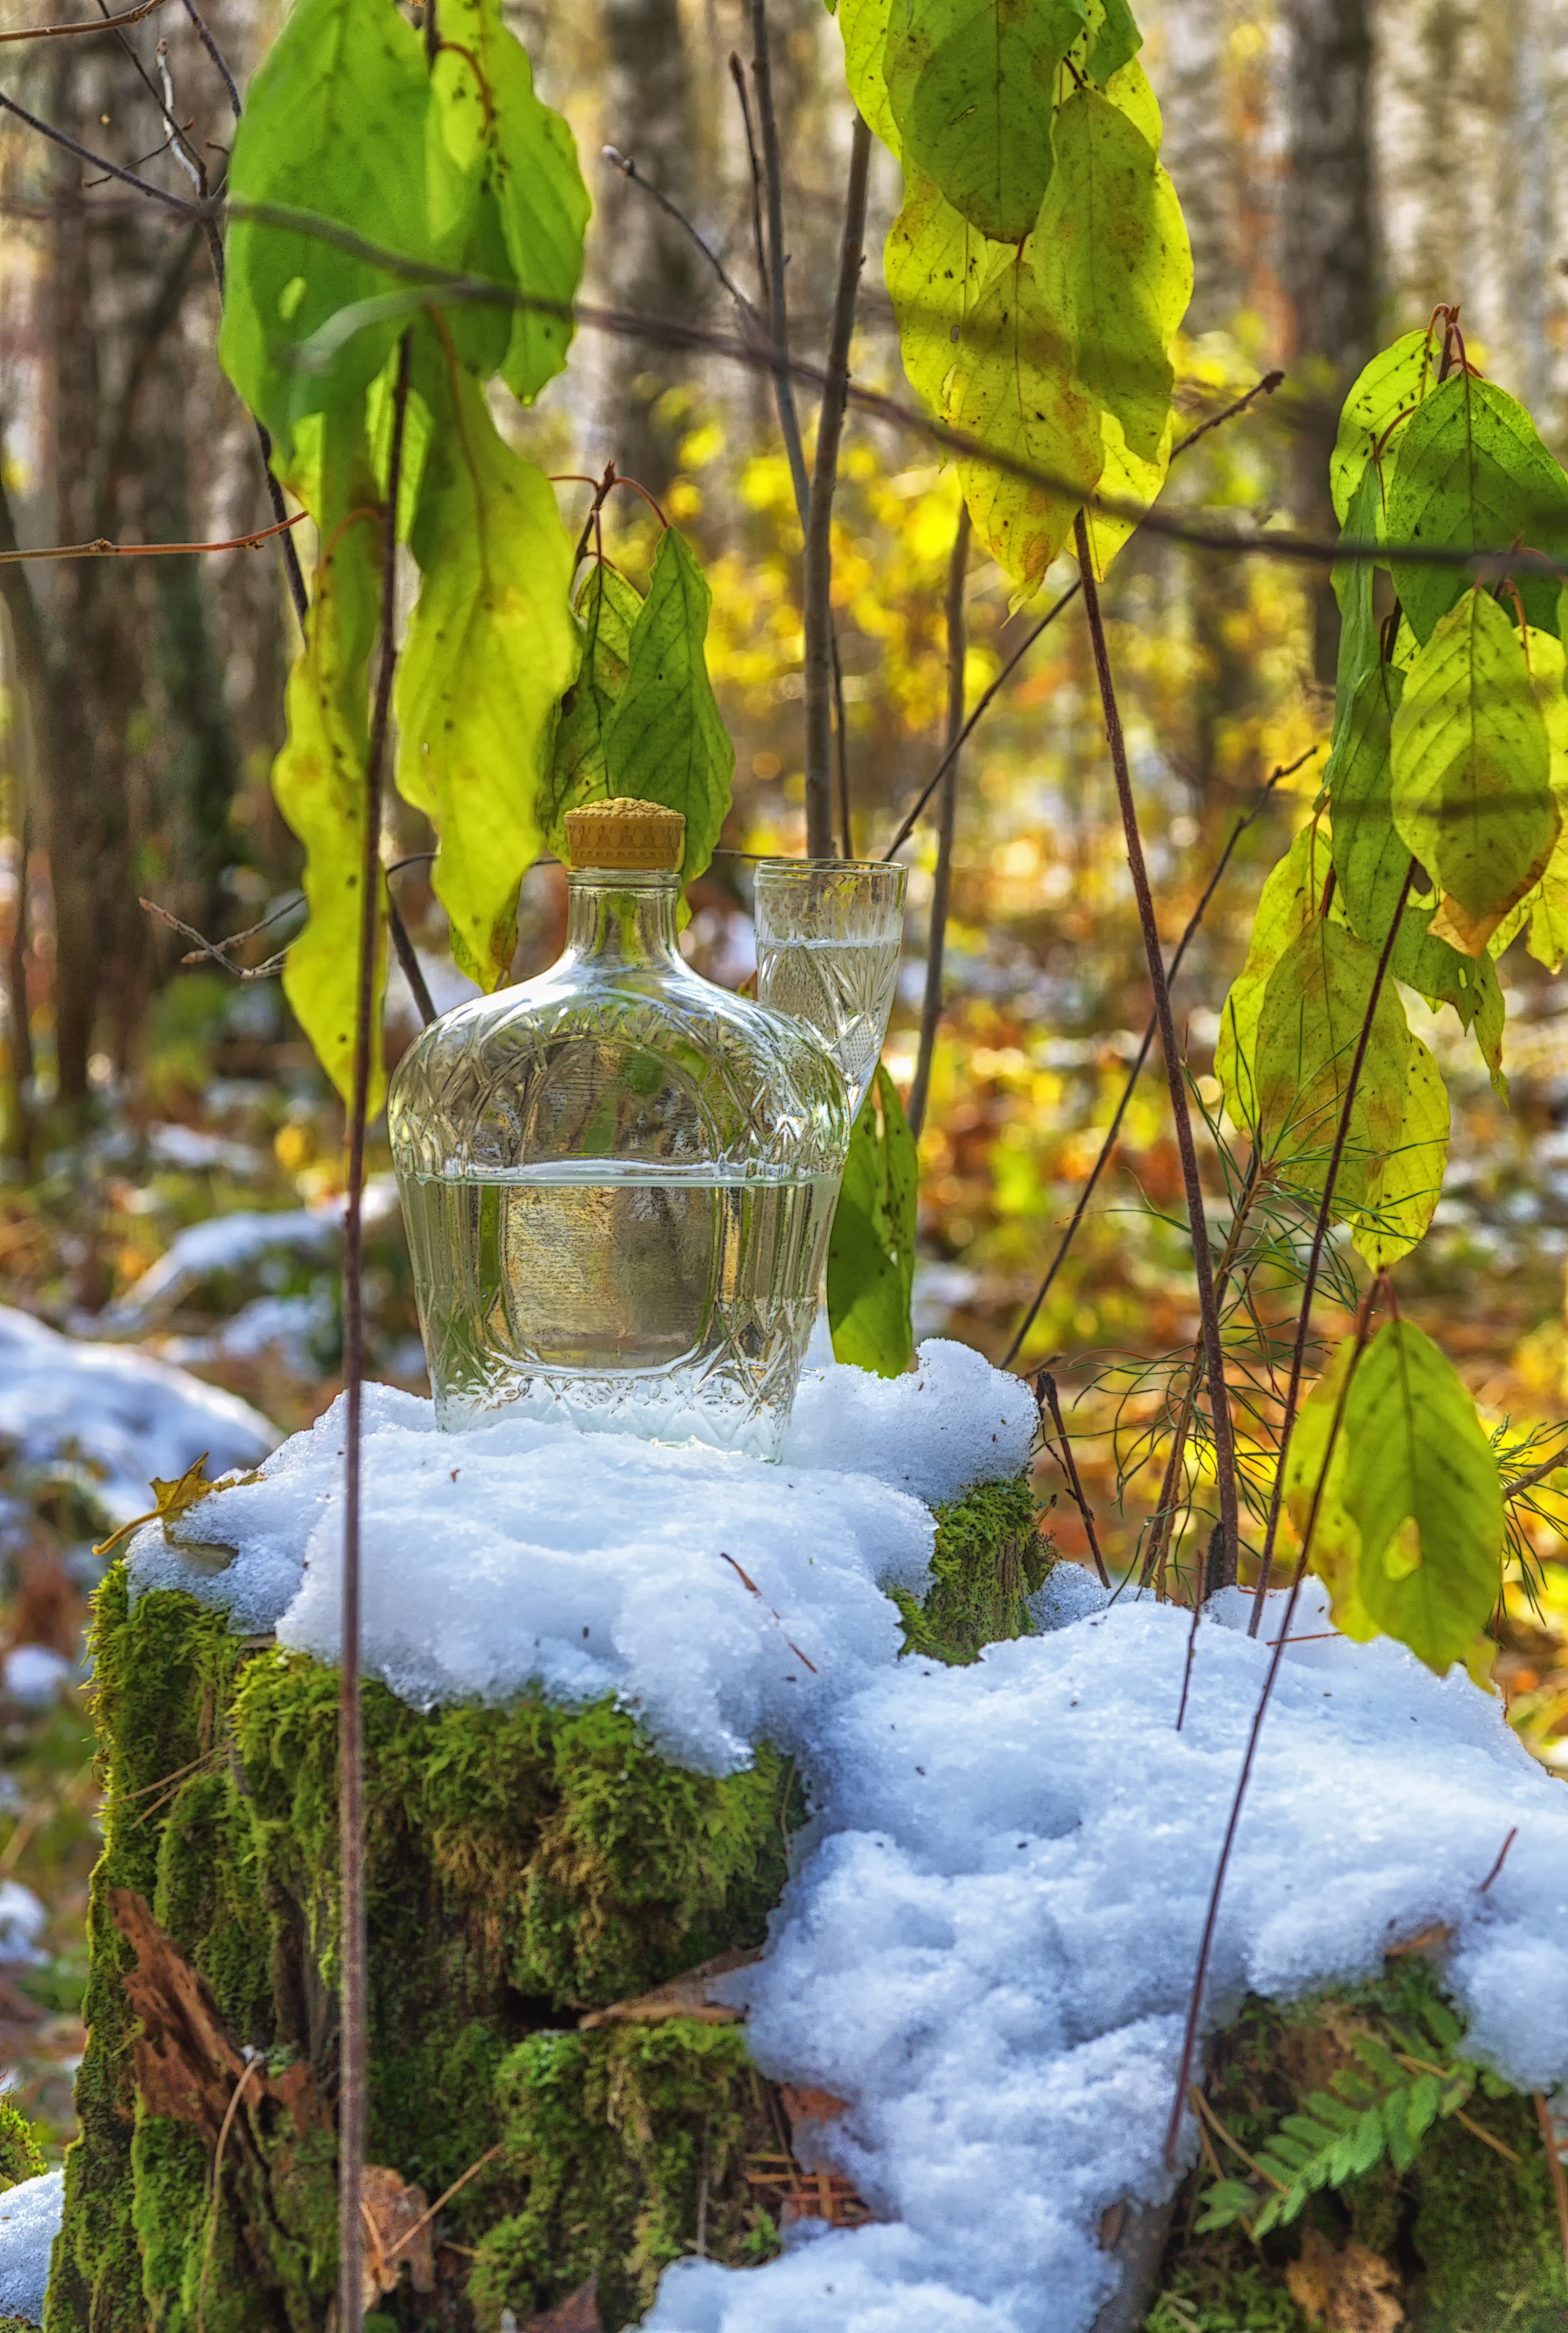
landscape, tree, nature, forest, branch, snow, leaf, stump, glass, vacation, pond, green, reflection, autumn, botany, garden, still life, season, trees, outdoors, woodland, water feature, melancholia, melting snow, decanter